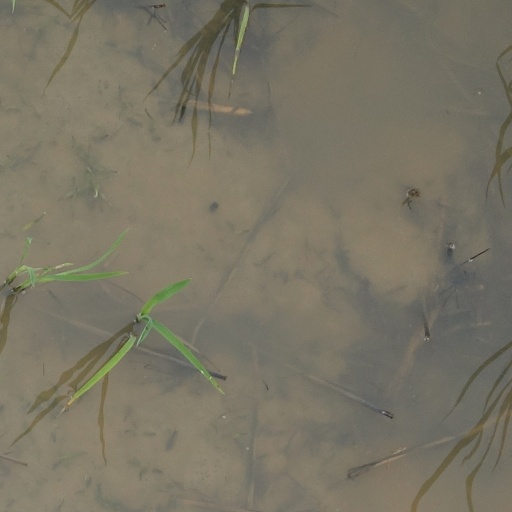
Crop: rice